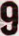
Number: 9